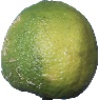
Label: limes